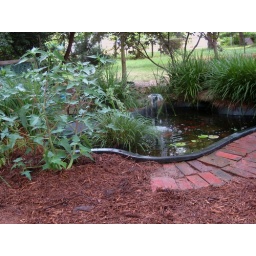
Our new Hibiscus plant finds a home by the pond